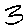
Label: 3